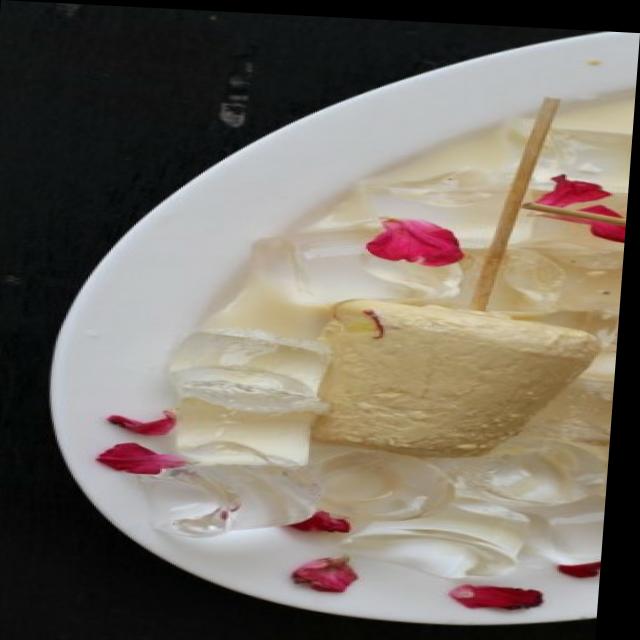
Dish: kulfi